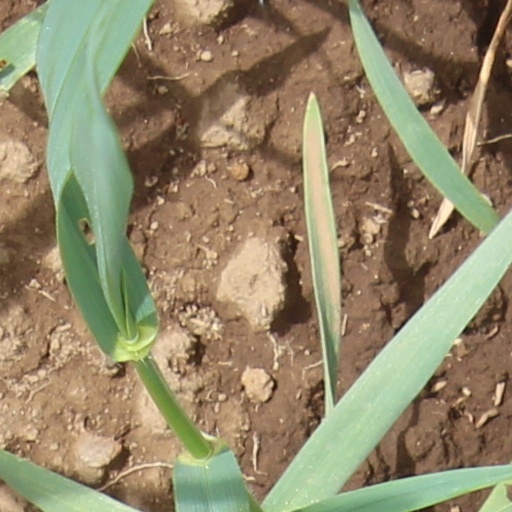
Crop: wheat